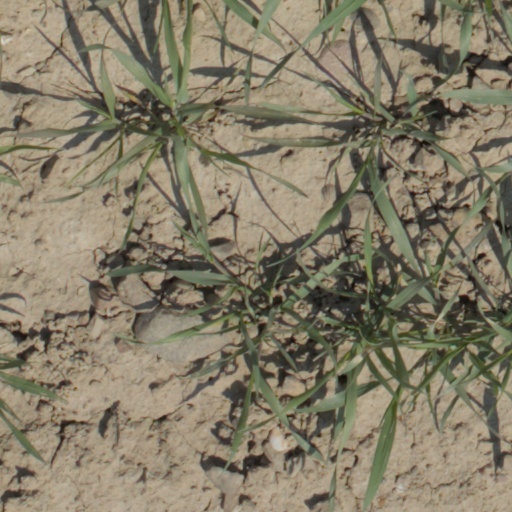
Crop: wheat